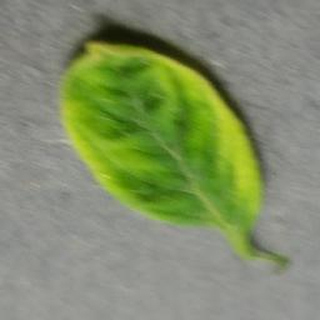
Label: tomato_yellow_leaf_curl_virus